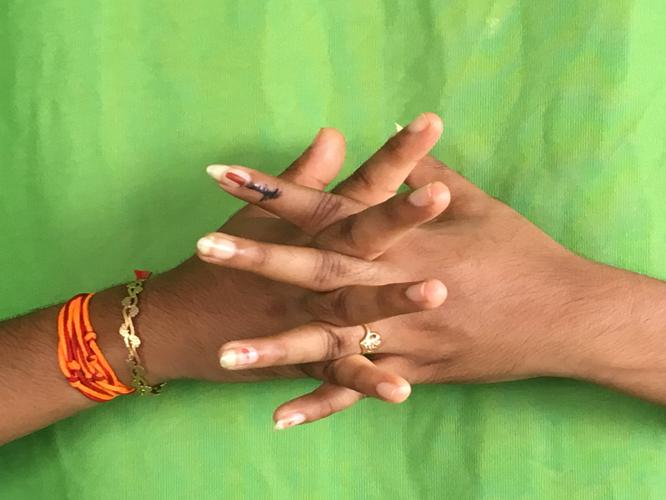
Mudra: Karkatta
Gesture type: double_hand